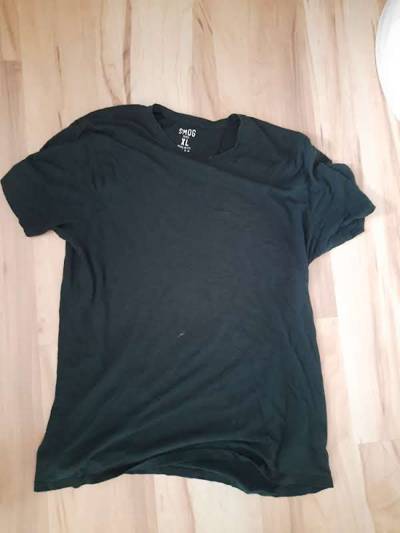
Waste category: clothes